John Charles Oakes Marriott

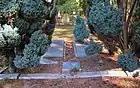
The Marriott family grave in Brookwood Cemetery in 2018.

In 1920 he married Maud (Momo) Emily Wolff Kahn (1897-1960), the daughter of Otto Hermann Kahn, investment banker, collector, philanthropist, and patron of the arts. They had one child, John Oakes Marriott (1921-2007) who never married. The three are buried together in Brookwood Cemetery in Surrey.